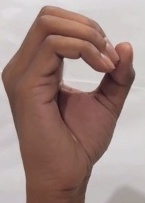
ASL sign: O